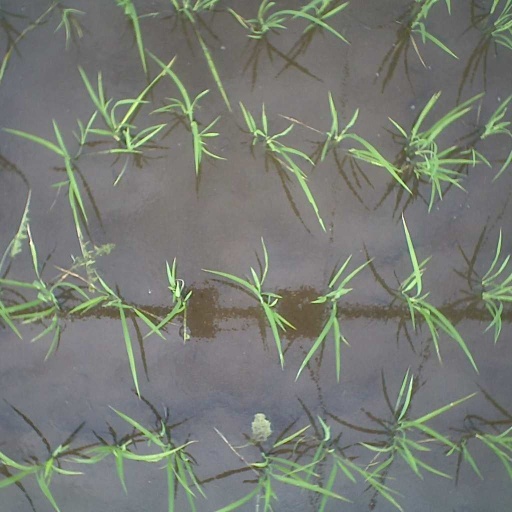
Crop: rice